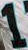
Number: 1